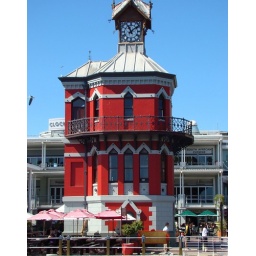
The clock tower is the area in which you can take trips to Robin Island,Where Nelson Mandela was kept..